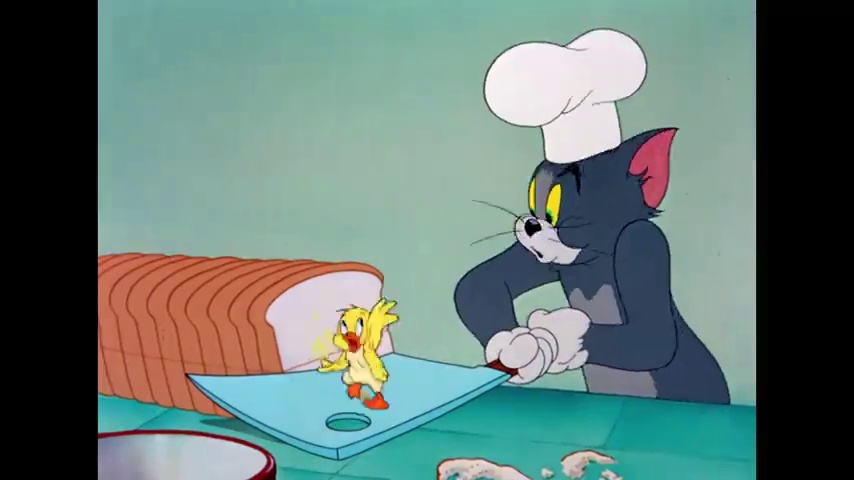
Portrait style: Cartoon Portrait